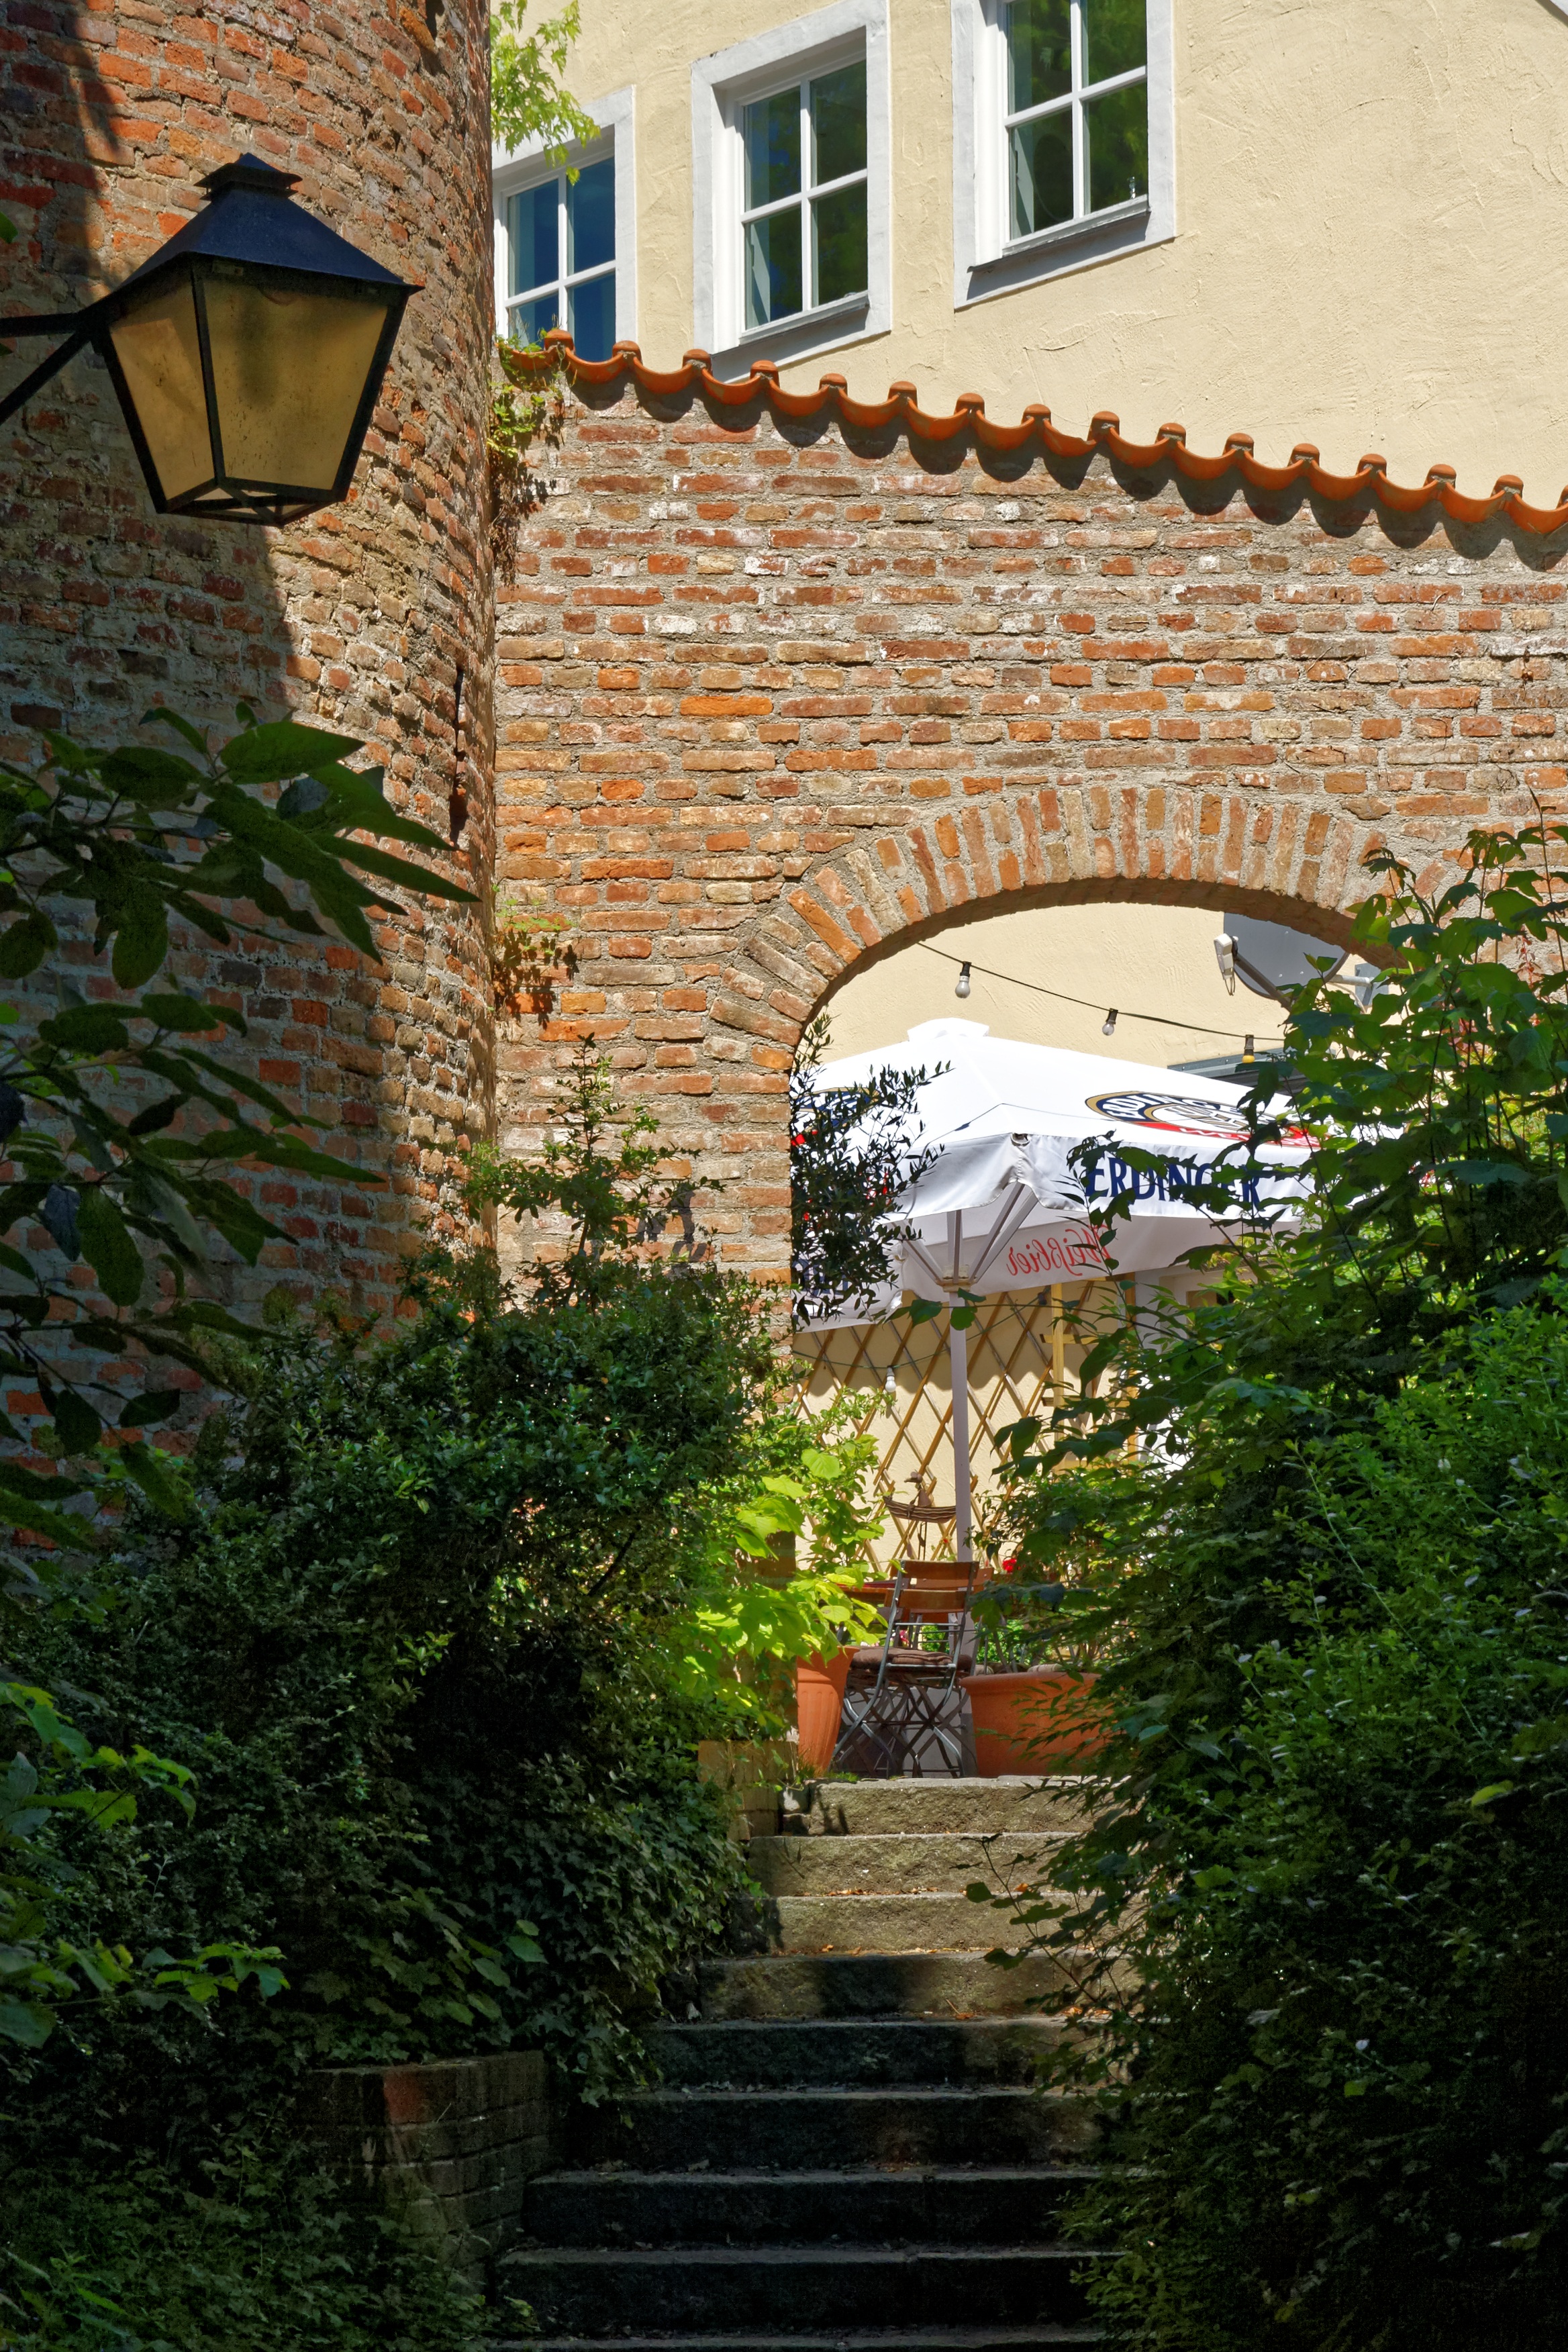
tree, architecture, house, town, building, wall, lantern, tower, autumn, lamp, garden, brick, neighbourhood, urban area